Walter Hunt (inventor)

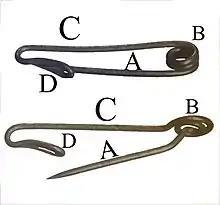
1849 Safety pin model representation

Hunt thought little of the safety pin, his best-known invention. He sold his patent of it for $400 to W R Grace and Company, to pay a draftsman he owed $15 to. J.R. Chapin pressured Hunt to pay off what was due to him for the drafting work he had done on previous inventions that needed patent drawings for application submissions.